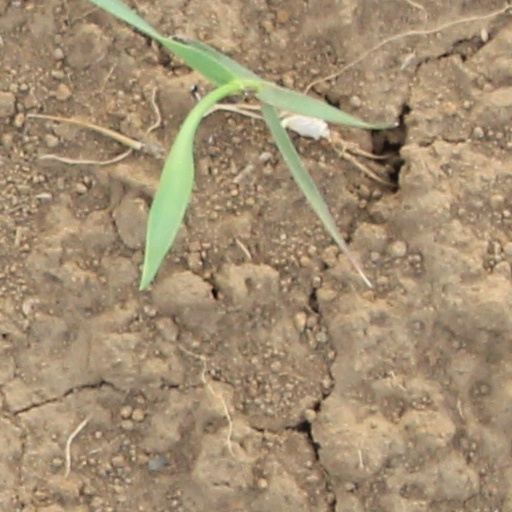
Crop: wheat